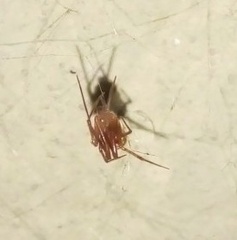
Species: Parasteatoda_tepidariorum